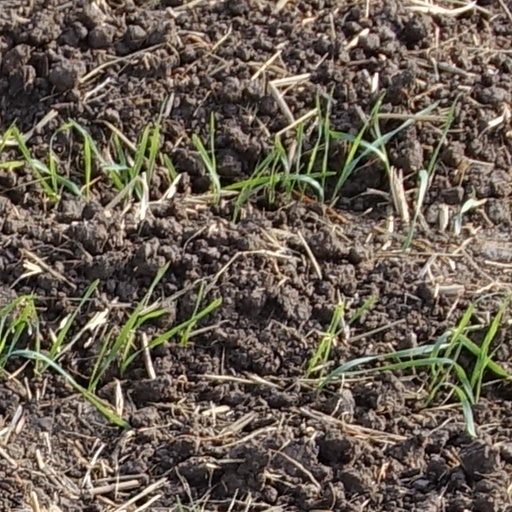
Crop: wheat